List of costliest Atlantic hurricanes

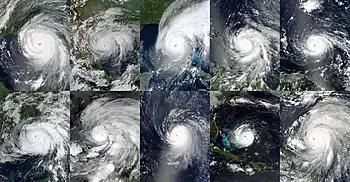
A collage of the top ten costliest Atlantic hurricanes, up to 2023, in descending cost from top left to lower right.

This list ranks tropical cyclones within the Atlantic that have accrued at least US$1 billion in damage, based on their nominal USD damage totals. Because the impact of inflation has not been adjusted out of these figures, they do not allow for the fact that $0.12 billion in 1965 (the earliest hurricane shown on the list) would be equivalent to $ billion in , or that it would require $ billion in to be equivalent to $1 billion in 1965. Furthermore, the figures have not been adjusted for changes in population and wealth in coastal counties, making it hard to accurately compare the damage inflicted by hurricanes over time.